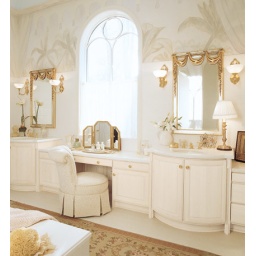
This bath cabinetry was created with the Accord door style in Maple finished in Champagne.